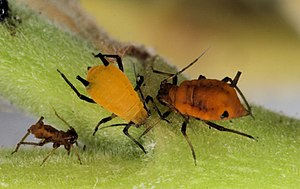
Næbmunde
Aphid
Næbmunde er en orden i dyreriget inden for insekter, som omfatter omkring 67.500 kendte arter inddelt i 3 underordner.